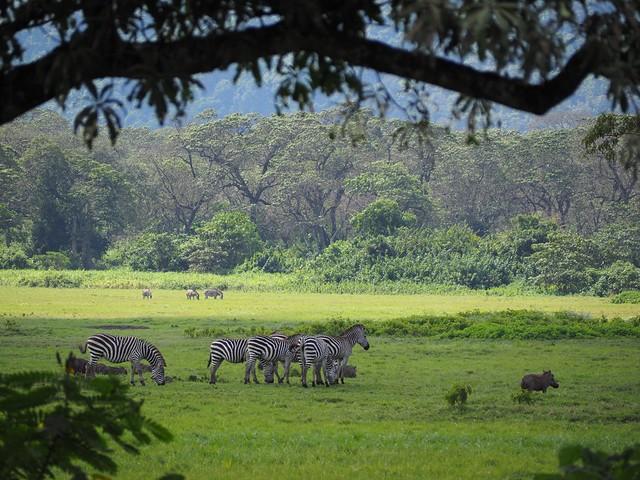
Mazingira mazuri ya mbuga za wanyama, yenye uoto wa asili ukiwa na miti mirefu, vichaka pamoja na nyasi fupi za rangi ya kijani, wakiwepo wanyama kama vile punda milia wenye mistari ya rangi nyeupe pamoja na nyeusi, wakiwa wanakula majani.